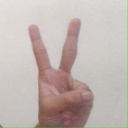
अक्षर: क